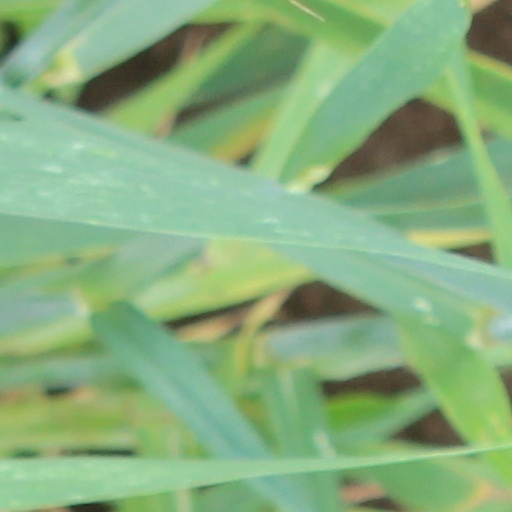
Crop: wheat